Marchosias

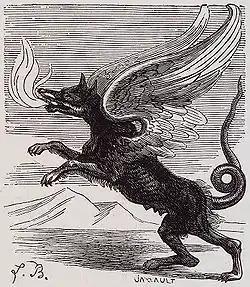
Marchosias appears as a fire-spitting chimeric wolf with the wings of a griffon and the tail of a serpent.

In demonology, Marchosias is a great and mighty Marquis of Hell, commanding thirty legions of demons. In the Ars Goetia, the first book of "The Lesser Key of Solomon" (17th century), he is depicted as a wolf with griffin wings and a serpent's tail, spewing fire from his mouth. At the request of the magician, he may take the form of a man. He is a strong fighter, gives true answers to all questions, and is very faithful to the magician in following his commands. Before his fall, he belonged to the angelic order of Dominations (or Dominions), and when he was bound by Solomon, he told him that after 1,200 years, he hoped to return to Heaven ("unto the Seventh Throne").